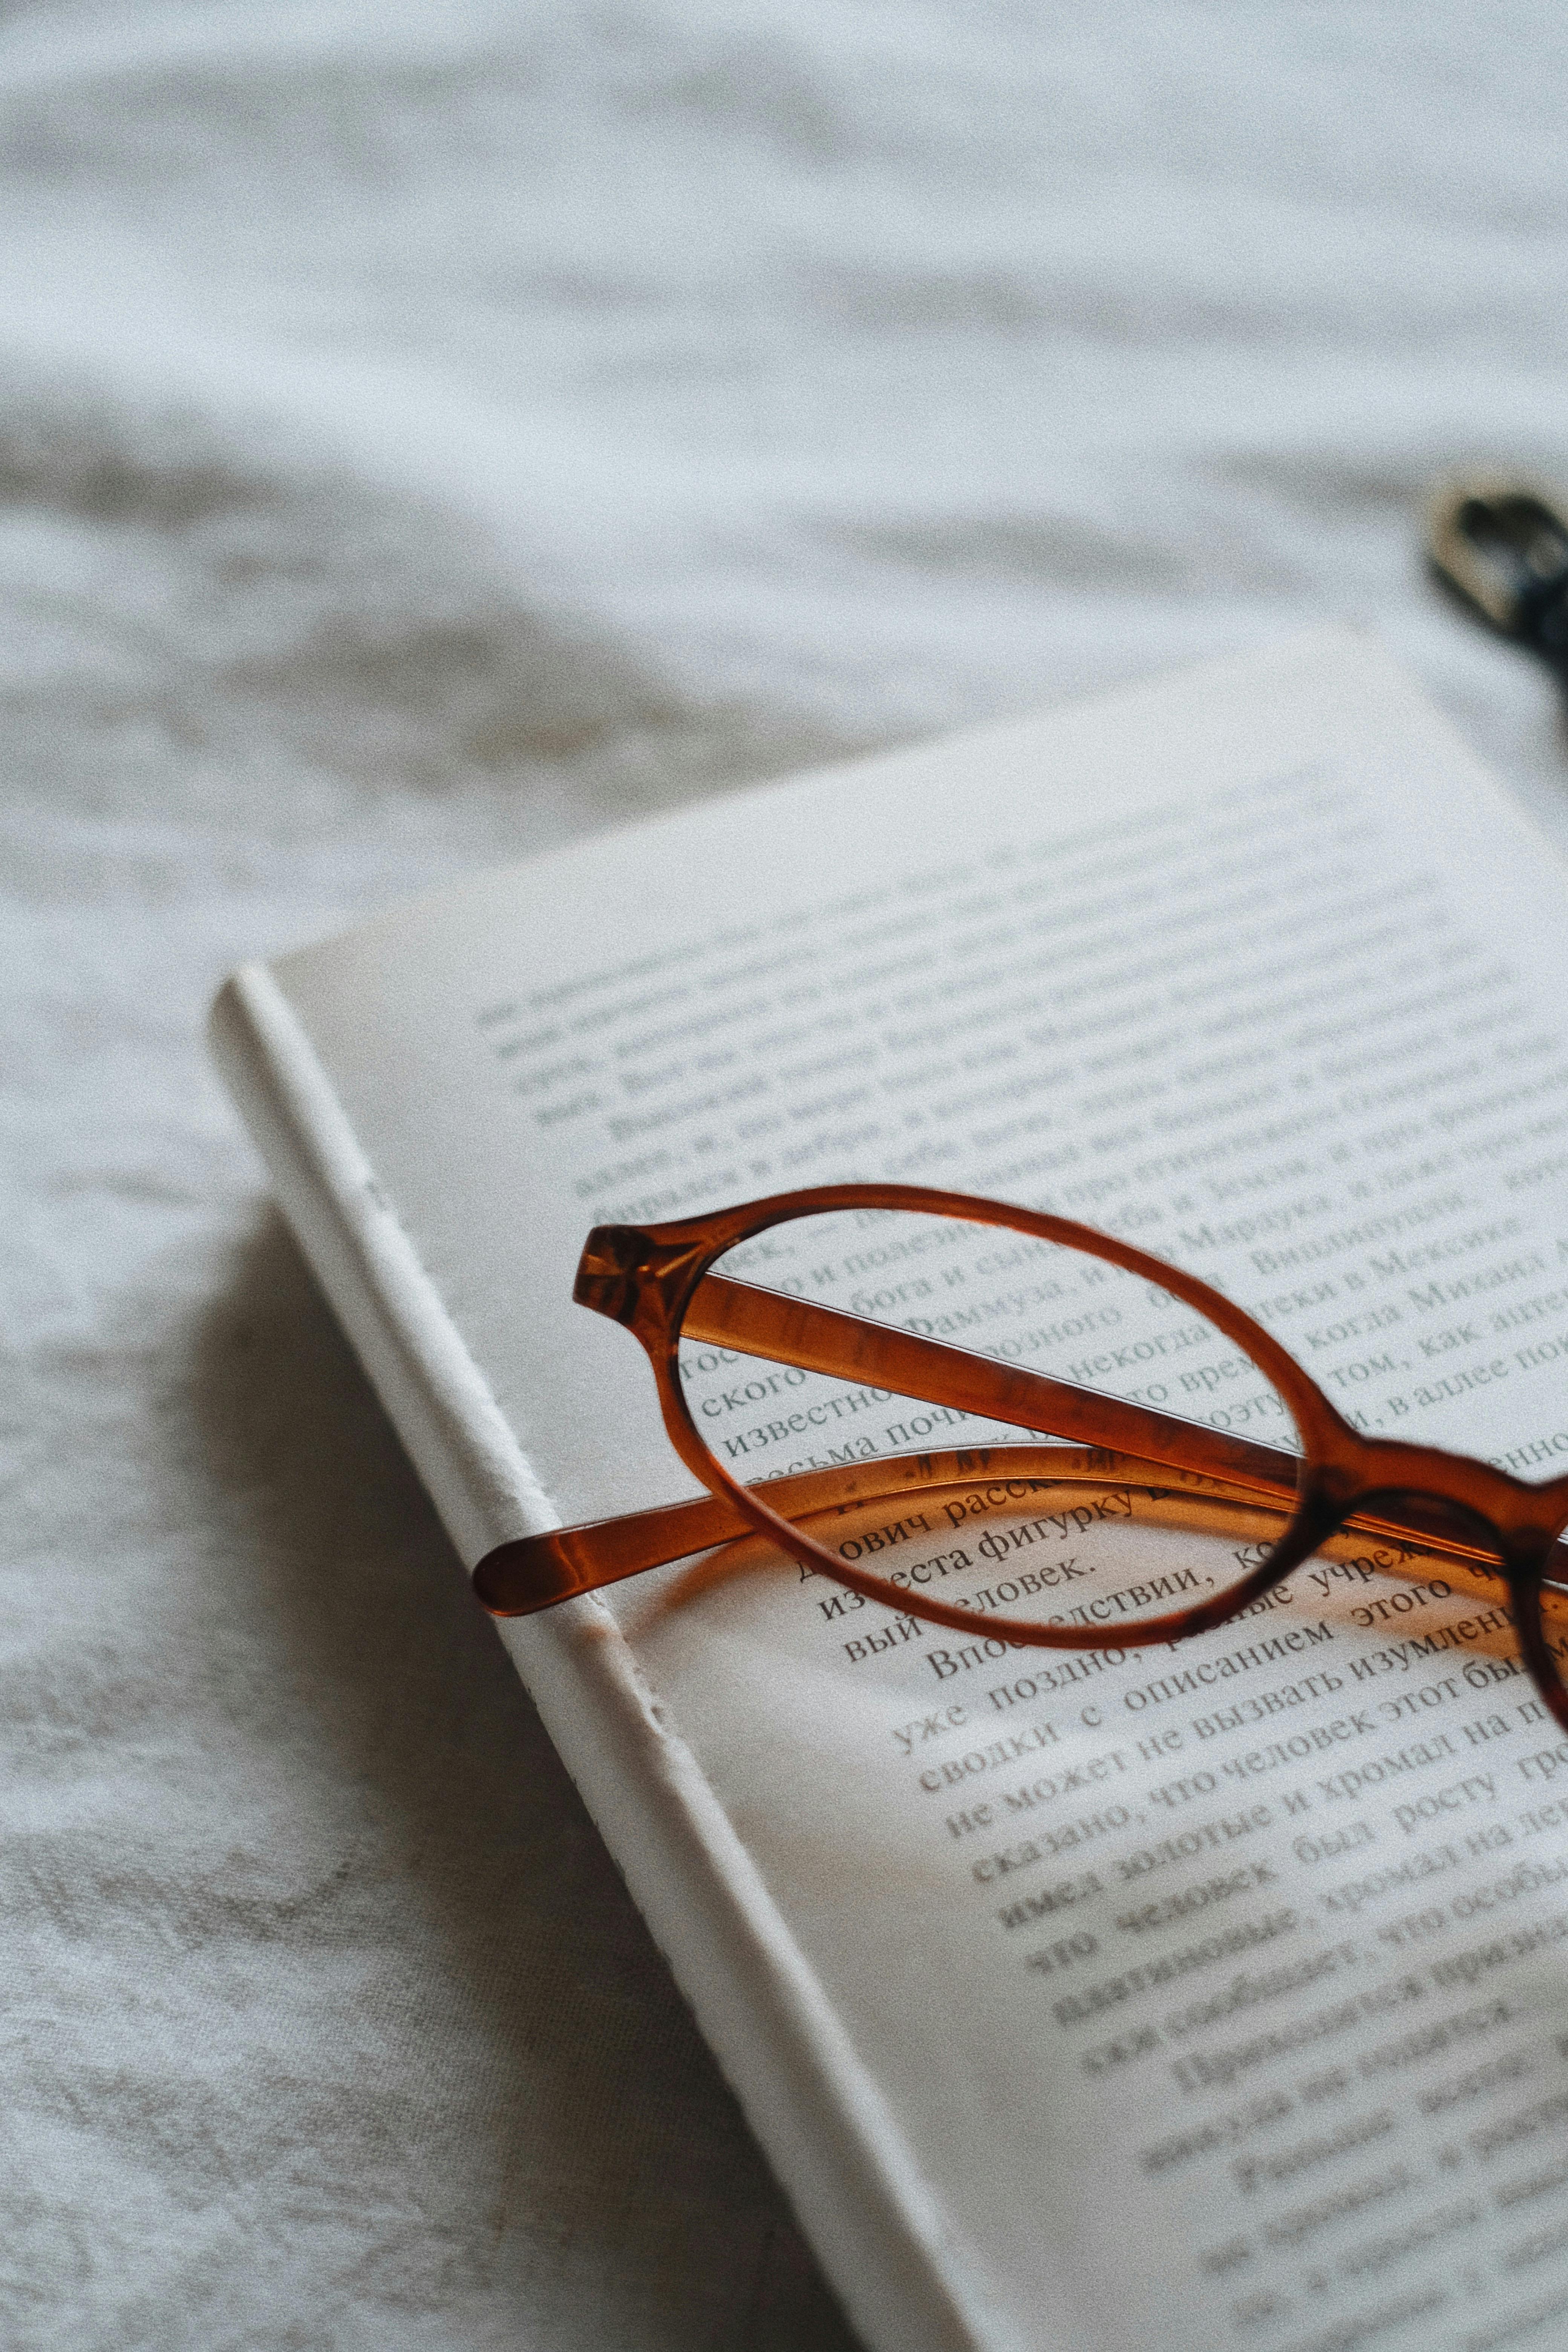
glasses, eyewear, vision care, paper, paper product, book, publication, office supplies, Office instrument, stationery, document, handwriting